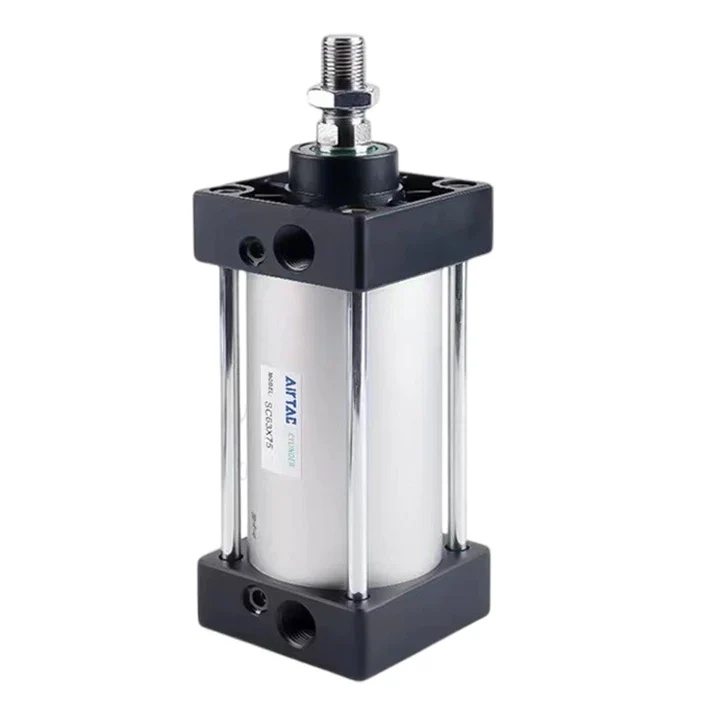
Airtac SC: Standard Air Cylinder, Double Acting  - SC50X179HG
Standard tie-rod pneumatic cylinder double acting,bore50mm,stroke179mm,without magnet,seal material：Viton,type code：G thread type. Product Features: 1.Standard cylinder manufactured by Airtac. 2.The seal of piston adopts heterogeneous two way seal structure. It's dimension is tight and it has the function of grease reservation. 3.It is tie rod cylinder. The cylinder barrel and front/rear cap is jointed by tie rods with high reliability. 4.Compared with ISO15552 standard cylinder, SC series cylinder with the same bore size is shorter. 5.The buffer adjustment of cylinder is smooth and steady. 6.Cylinders and mounting accessories with several specifications are optional. 7.The seal material with high temperature resistance is adopted to guarantee the normal operation of cylinder at 151 degrees celsius.
Brand: Airtac
Category: Business & Industrial > Automation Control Components > Programmable Logic Controllers > Motor Controllers